Svaty

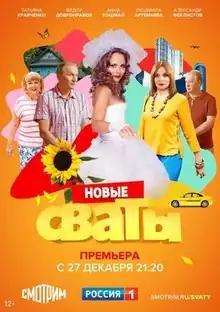
Poster of the seventh season

Svaty is a Ukrainian Russian-language comedy series from the production company Kvartal 95 Studio. In total, seven seasons were created and the musical "Novogodniye Svaty" ("New Year's In-Laws"). Also, a television program called .